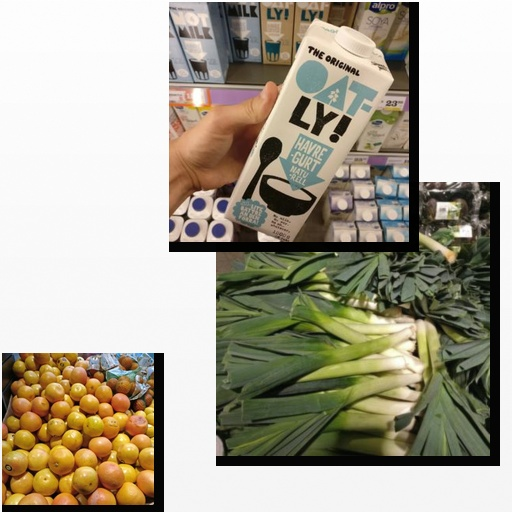
Food items: red_grapefruit, oat_yogurt, leek